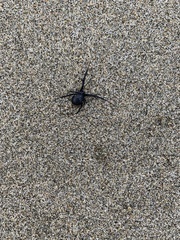
Species: Lactrodectus_hesperus